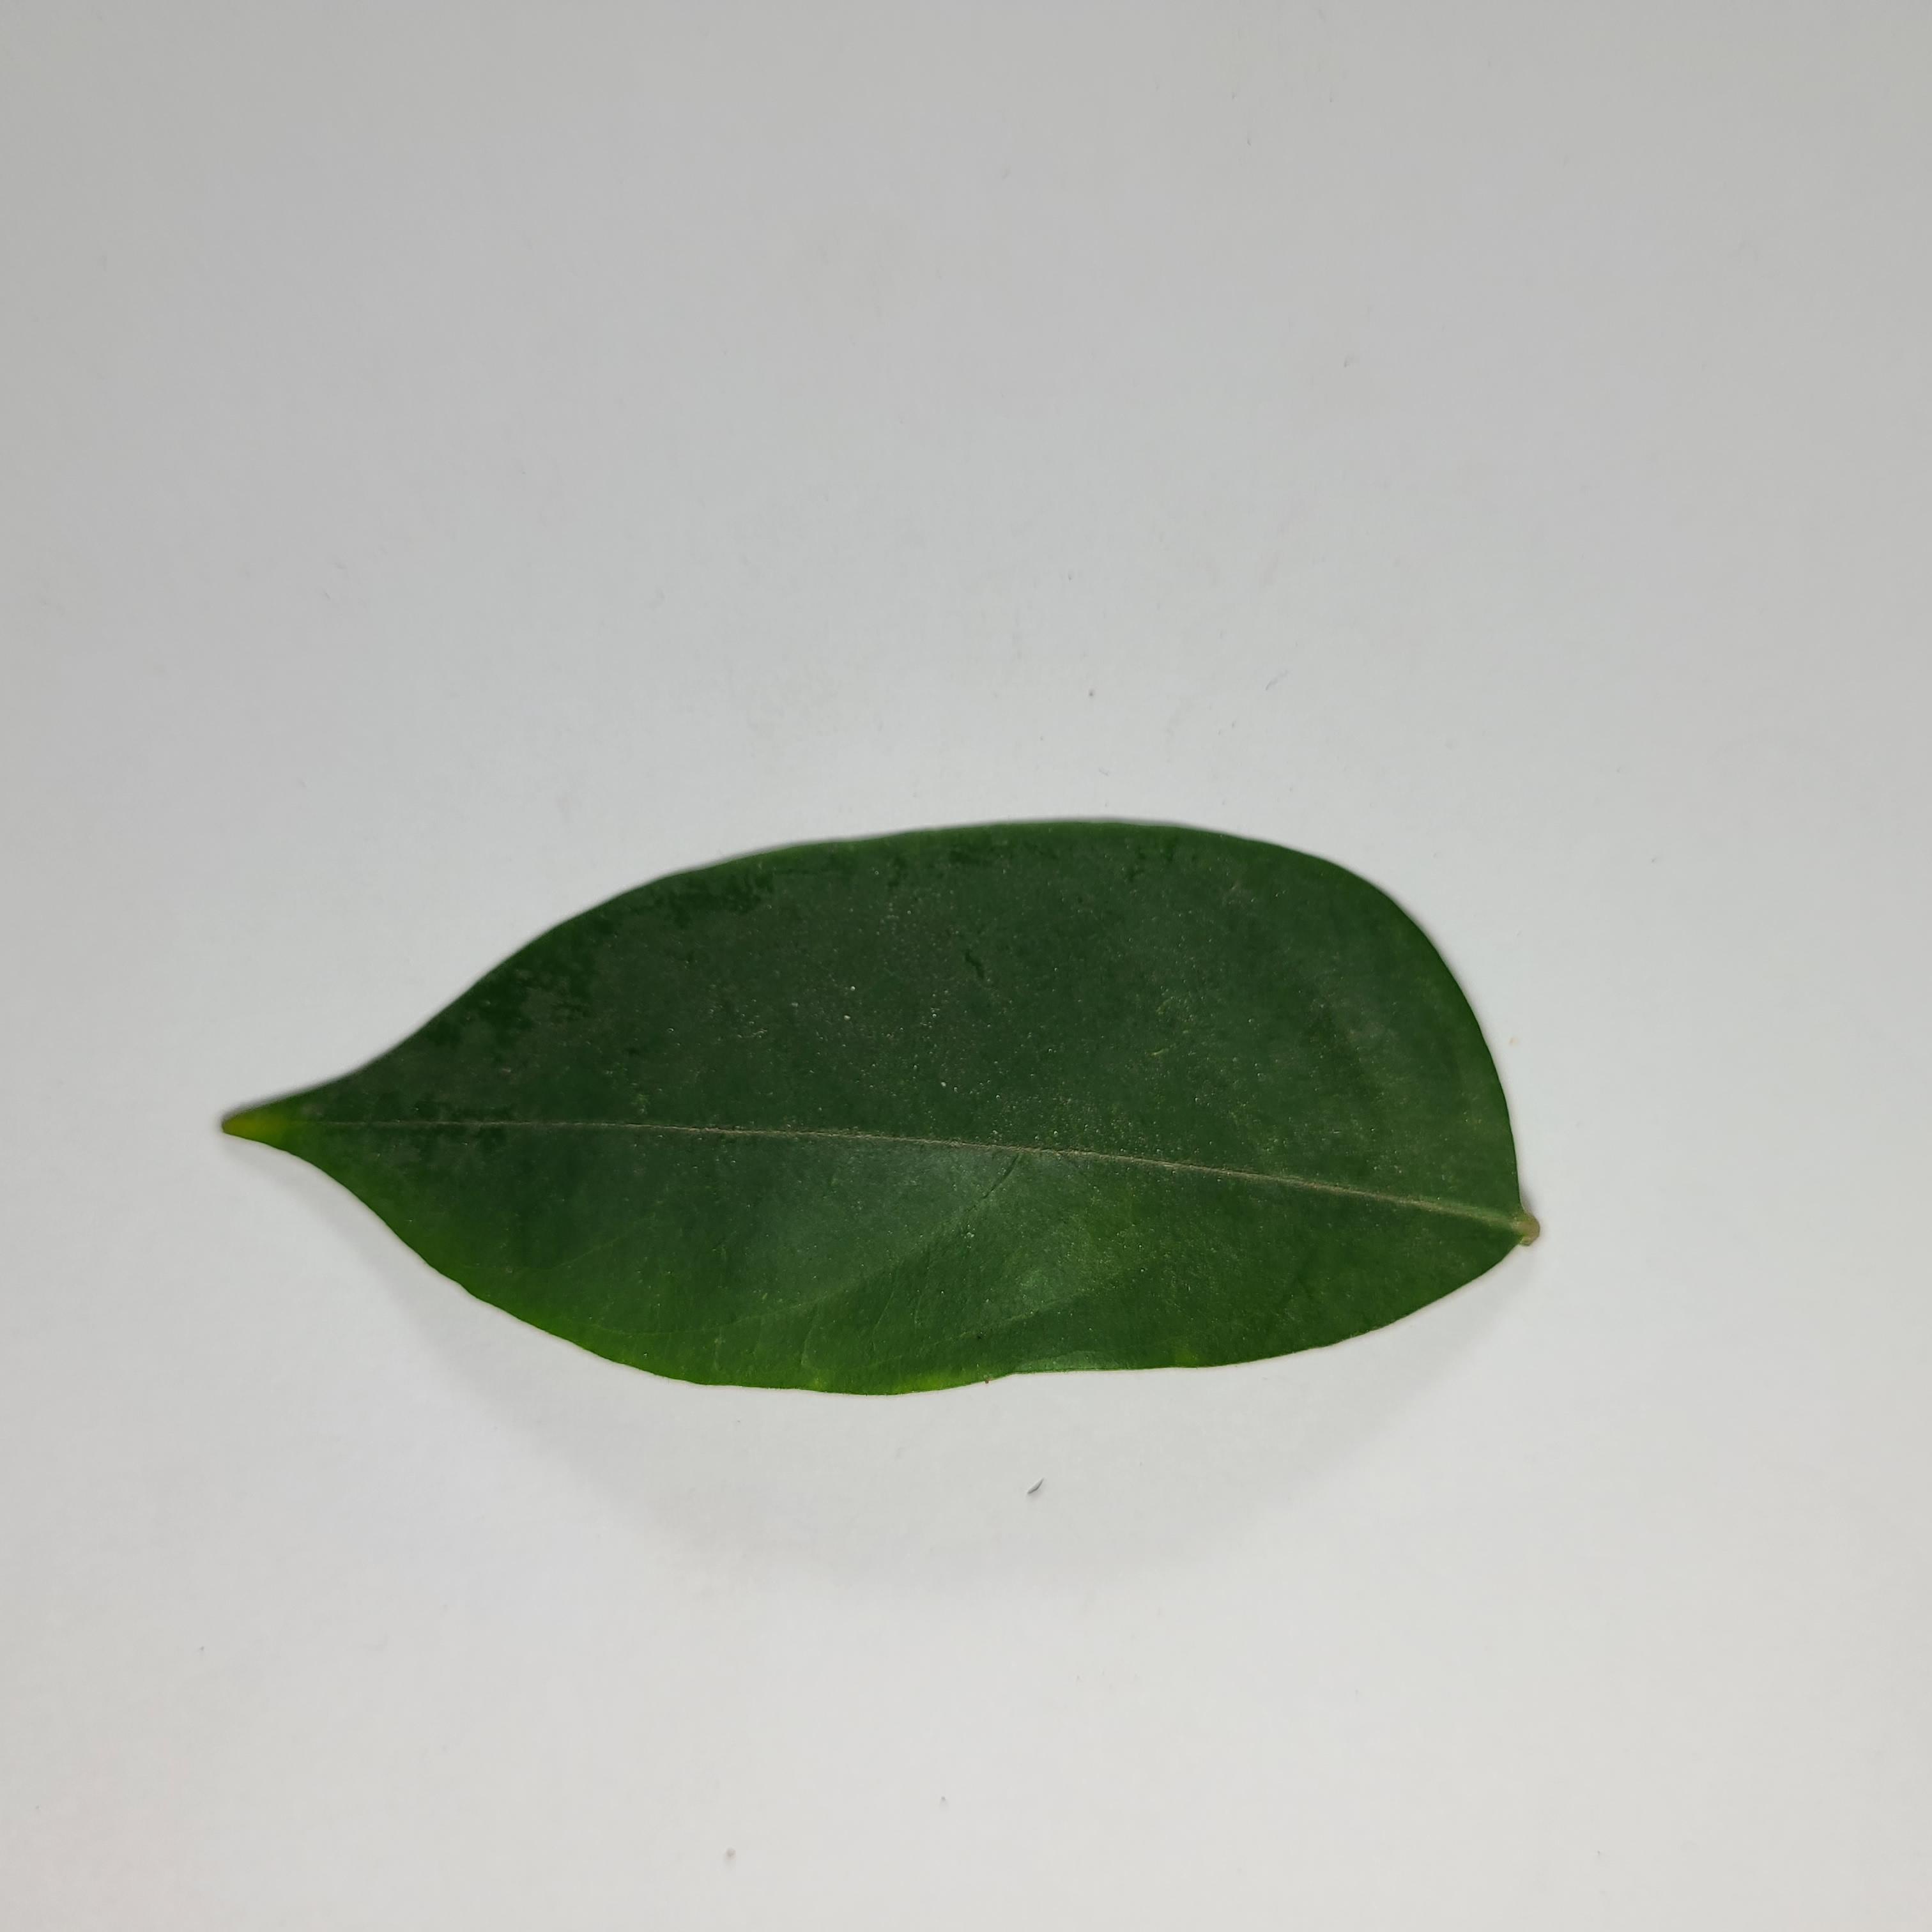
Label: Healthy Leaves